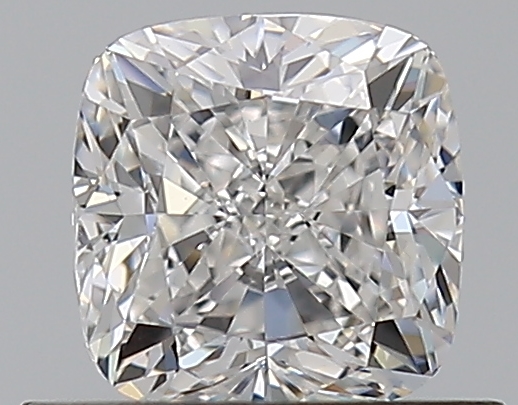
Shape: cushion
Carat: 0.7
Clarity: VS1
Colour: E
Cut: VG
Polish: EX
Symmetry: VG
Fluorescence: F
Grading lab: GIA
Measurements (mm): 4.93 x 4.78 x 3.43